Tale of the Woods

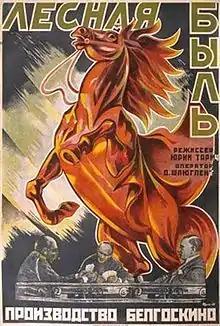

Tale of the Woods, also known as "Forest Life" or "Forest Story", is a 1927 silent film, based upon a story by Mikhas Charot and directed by Yuri Tarich. It has been described as "a Civil War drama romance", set in Belorussia and focuses on the Bolshevik struggle against the Poles. It was directed by Yuri Tarich, who some consider "the father of Belarusian cinema", and was the first Belgoskino film to be released.